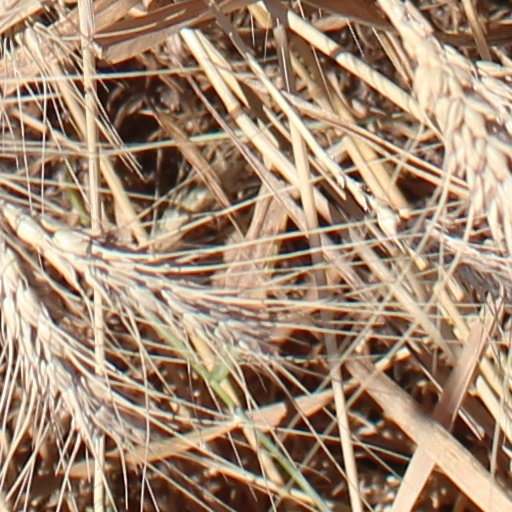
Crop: wheat